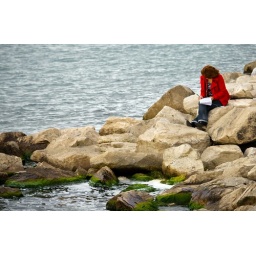
2nd submission to the Windsor Photowalk. The red coat was stunning against the blue water of the Detroit river